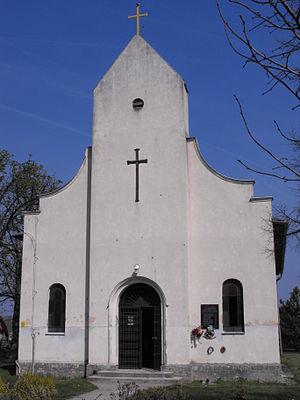
Klárafalva est un village et une commune du comitat de Csongrád en Hongrie.